Twine

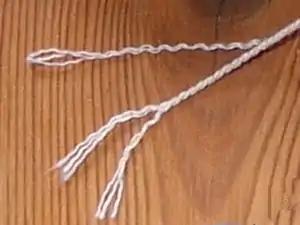
Twine showing component strands

Twine is a strong thread, light string or cord composed of string in which two or more thinner strands are twisted, and then twisted together (plied). The strands are plied in the opposite direction to that of their twist, which adds torsional strength to the cord and keeps it from unravelling. This process is sometimes called reverse wrap. The same technique used for making twine is also used to make thread, which is thinner, yarn, and rope, which is stronger and thicker, generally with three or more strands.